Shred guitar

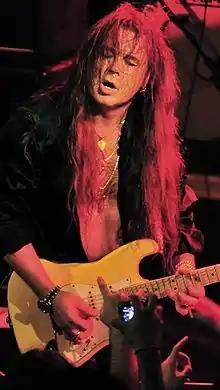
Yngwie Malmsteen in Barcelona, Spain, 2008

Jimi Hendrix, Eric Clapton, and Jeff Beck further developed guitar techniques towards the end of the 1960s.